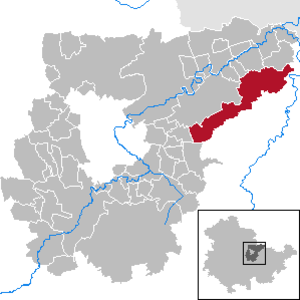
Saaleplatte est une municipalité allemande du land de Thuringe, dans l'arrondissement du Pays-de-Weimar, au centre de l'Allemagne. En 2015, sa population est de 2 752 habitants.